Astet

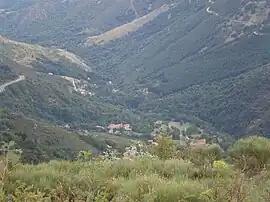
View of Astet from the Col de la Chavade (1266m)

Astet is a commune in the Ardèche department in the Auvergne-Rhône-Alpes region of southern France.